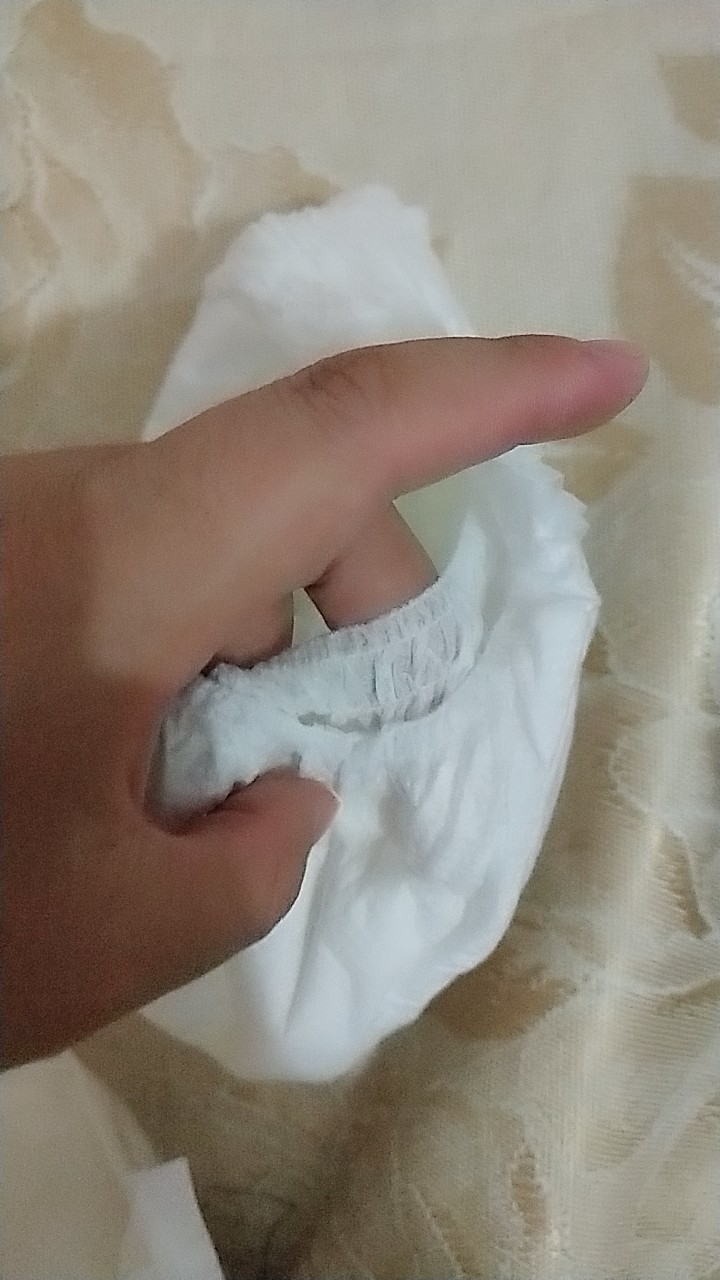
Label: trash